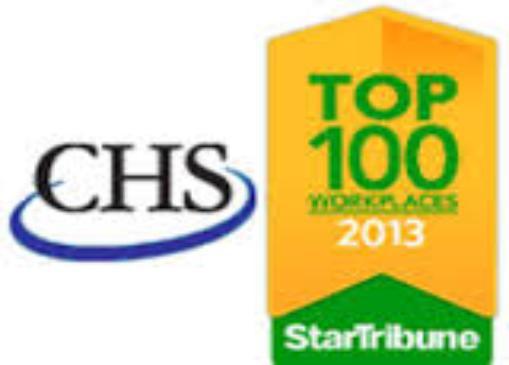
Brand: CHS
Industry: Others